Daniel Montenegro

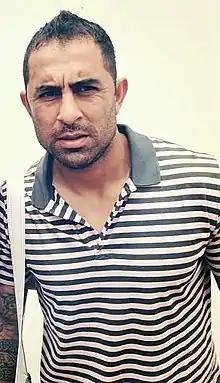
Montenegro in 2015

Daniel Gastón Montenegro Casella (born 28 March 1979) is an Argentine former footballer who played mainly as an attacking midfielder.